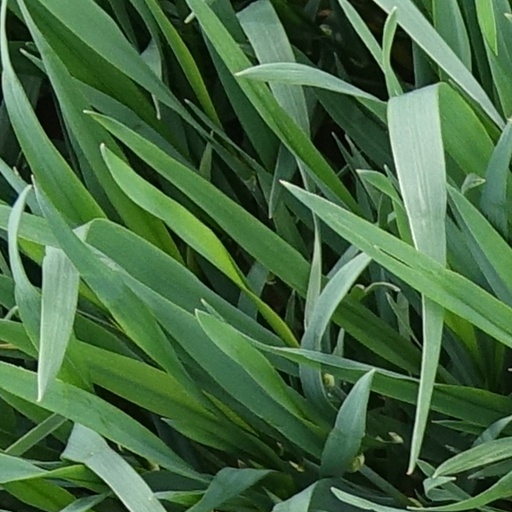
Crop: wheat